Nixon goes to China

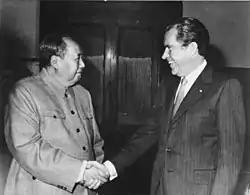
President Richard Nixon shakes hands with Chinese leader Mao Zedong.

The phrase "Nixon goes to China", "Nixon to China", or "Nixon in China" is a historical reference to U.S. President Richard Nixon's 1972 visit to the People's Republic of China, where he met with Chinese Communist Party Chairman Mao Zedong. Its basic import is that Nixon's well-established reputation as an anti-Communist "hawk" gave him political cover against domestic criticism for a move that might have been portrayed as conciliating a geopolitical rival. The metaphor is often expressed as the observation "Only Nixon could go to China" or "It took Nixon to go to China".